Aircraft flight control system

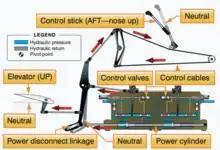
Hydromechanical designs, consisting of a mechanical circuit and a hydraulic circuit, were used to reduce the complexity, weight, and limitations of mechanical flight controls systems.

The complexity and weight of mechanical flight control systems increase considerably with the size and performance of the aircraft. Hydraulically powered control surfaces help to overcome these limitations. With hydraulic flight control systems, the aircraft's size and performance are limited by economics rather than a pilot's muscular strength. At first, only-partially boosted systems were used in which the pilot could still feel some of the aerodynamic loads on the control surfaces (feedback).